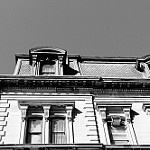
Label: B & W